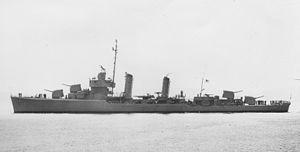
L'USS Carmick est un destroyer de classe Gleaves en service dans la Marine des États-Unis pendant la Seconde Guerre mondiale. Il fut le seul navire nommé en l'honneur du major Daniel Carmick, un officier de l'US Marine Corps ayant servi durant la quasi-guerre et durant la guerre anglo-américaine de 1812.